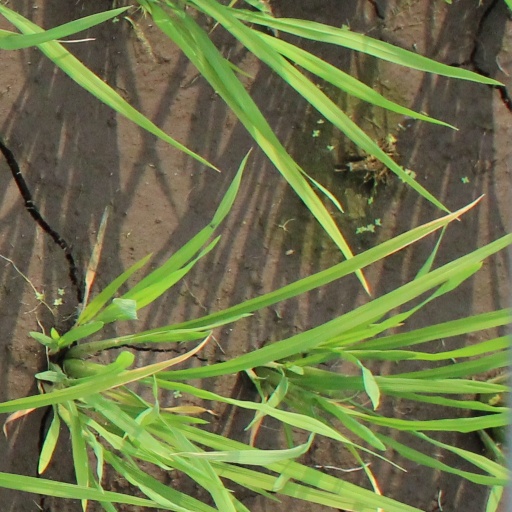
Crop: rice